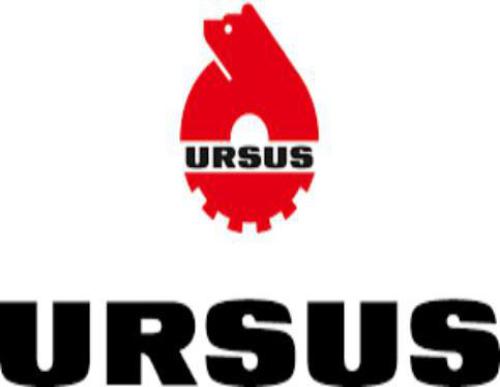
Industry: Others